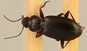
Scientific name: Calathus advena
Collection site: Rocky Mountains NEON (RMNP), plot RMNP_014